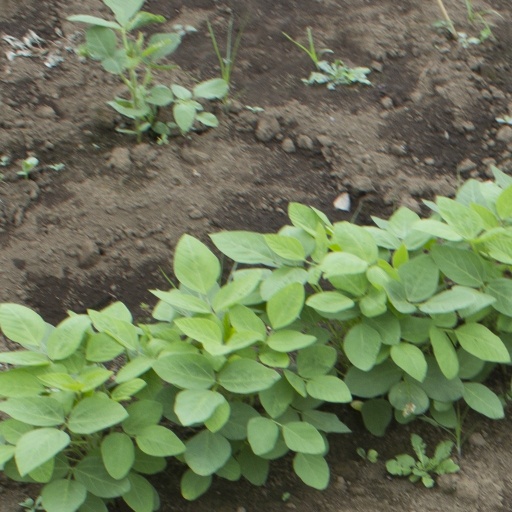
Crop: soybean